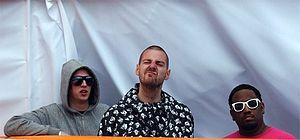
De Jeugd van Tegenwoordig est un groupe de hip-hop néerlandais. Ce groupe est composé de Vieze Fur, de P. Fabergé et de Willie Wartaal. Le single Watskeburt?!, est sorti en mai 2005, et devient premier des classements aux Pays-Bas.